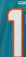
Number: 1